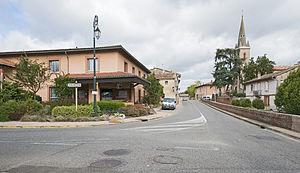
Villaudric est une commune française située dans le sud-ouest de la France, dans le département de la Haute-Garonne, en région Occitanie. Elle se situe au nord de la Haute-Garonne, à proximité directe de Fronton et de Villemur-sur-Tarn, à une vingtaine de kilomètres au nord de Toulouse.